Hedda Korsch

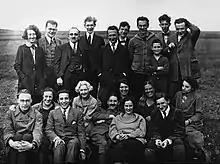
Hedda at the Marxist Working Week Geraberg 1923. Group photo, standing from left to right: Hede Massing, Friedrich Pollock, Eduard Ludwig Alexander, Konstantin Zetkin, Georg Lukács, Julian Gumperz, Richard Sorge, Karl Alexander (child), Felix Weil, unknown; sitting: Karl August Wittfogel, Rose Wittfogel, unknown, Christiane Sorge, Karl Korsch, Hedda Korsch, Käthe Weil, Margarete Lissauer, Bela Fogarasi, Gertrud Alexander

Hedda Korsch (née Hedwig Franceska Luisa Gagliardi; August 20, 1890 – July 11, 1982) was a German educationalist and university professor who emigrated to the United States.